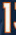
Number: 1